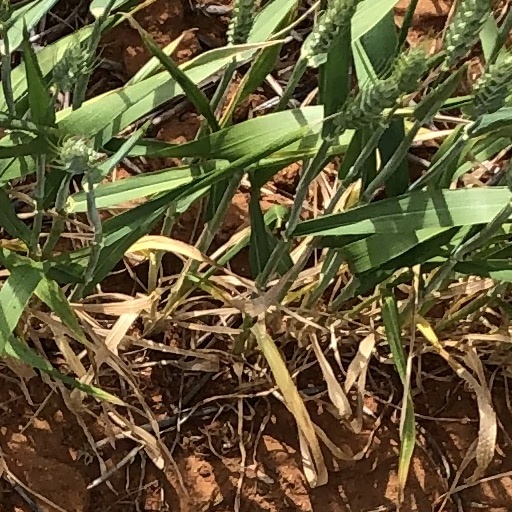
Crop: wheat